Manhattan Project

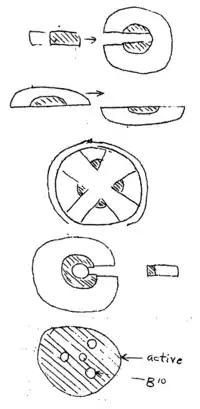
A series of doodles

Arthur Compton asked theoretical physicist J. Robert Oppenheimer of the University of California to take over research into fast neutron calculations—key to calculations of critical mass and weapon detonation—from Gregory Breit, who had quit on 18 May 1942 because of concerns over lax operational security. John H. Manley, a physicist at the Metallurgical Laboratory, was assigned to assist Oppenheimer by coordinating experimental physics groups scattered across the country. Oppenheimer and Robert Serber of the University of Illinois examined the problems of neutron diffusion—how neutrons moved in a nuclear chain reaction—and hydrodynamics—how the explosion produced by a chain reaction might behave.